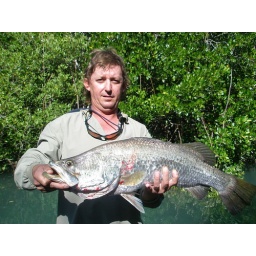
a quick photo &amp;amp; back in the water with all my fish